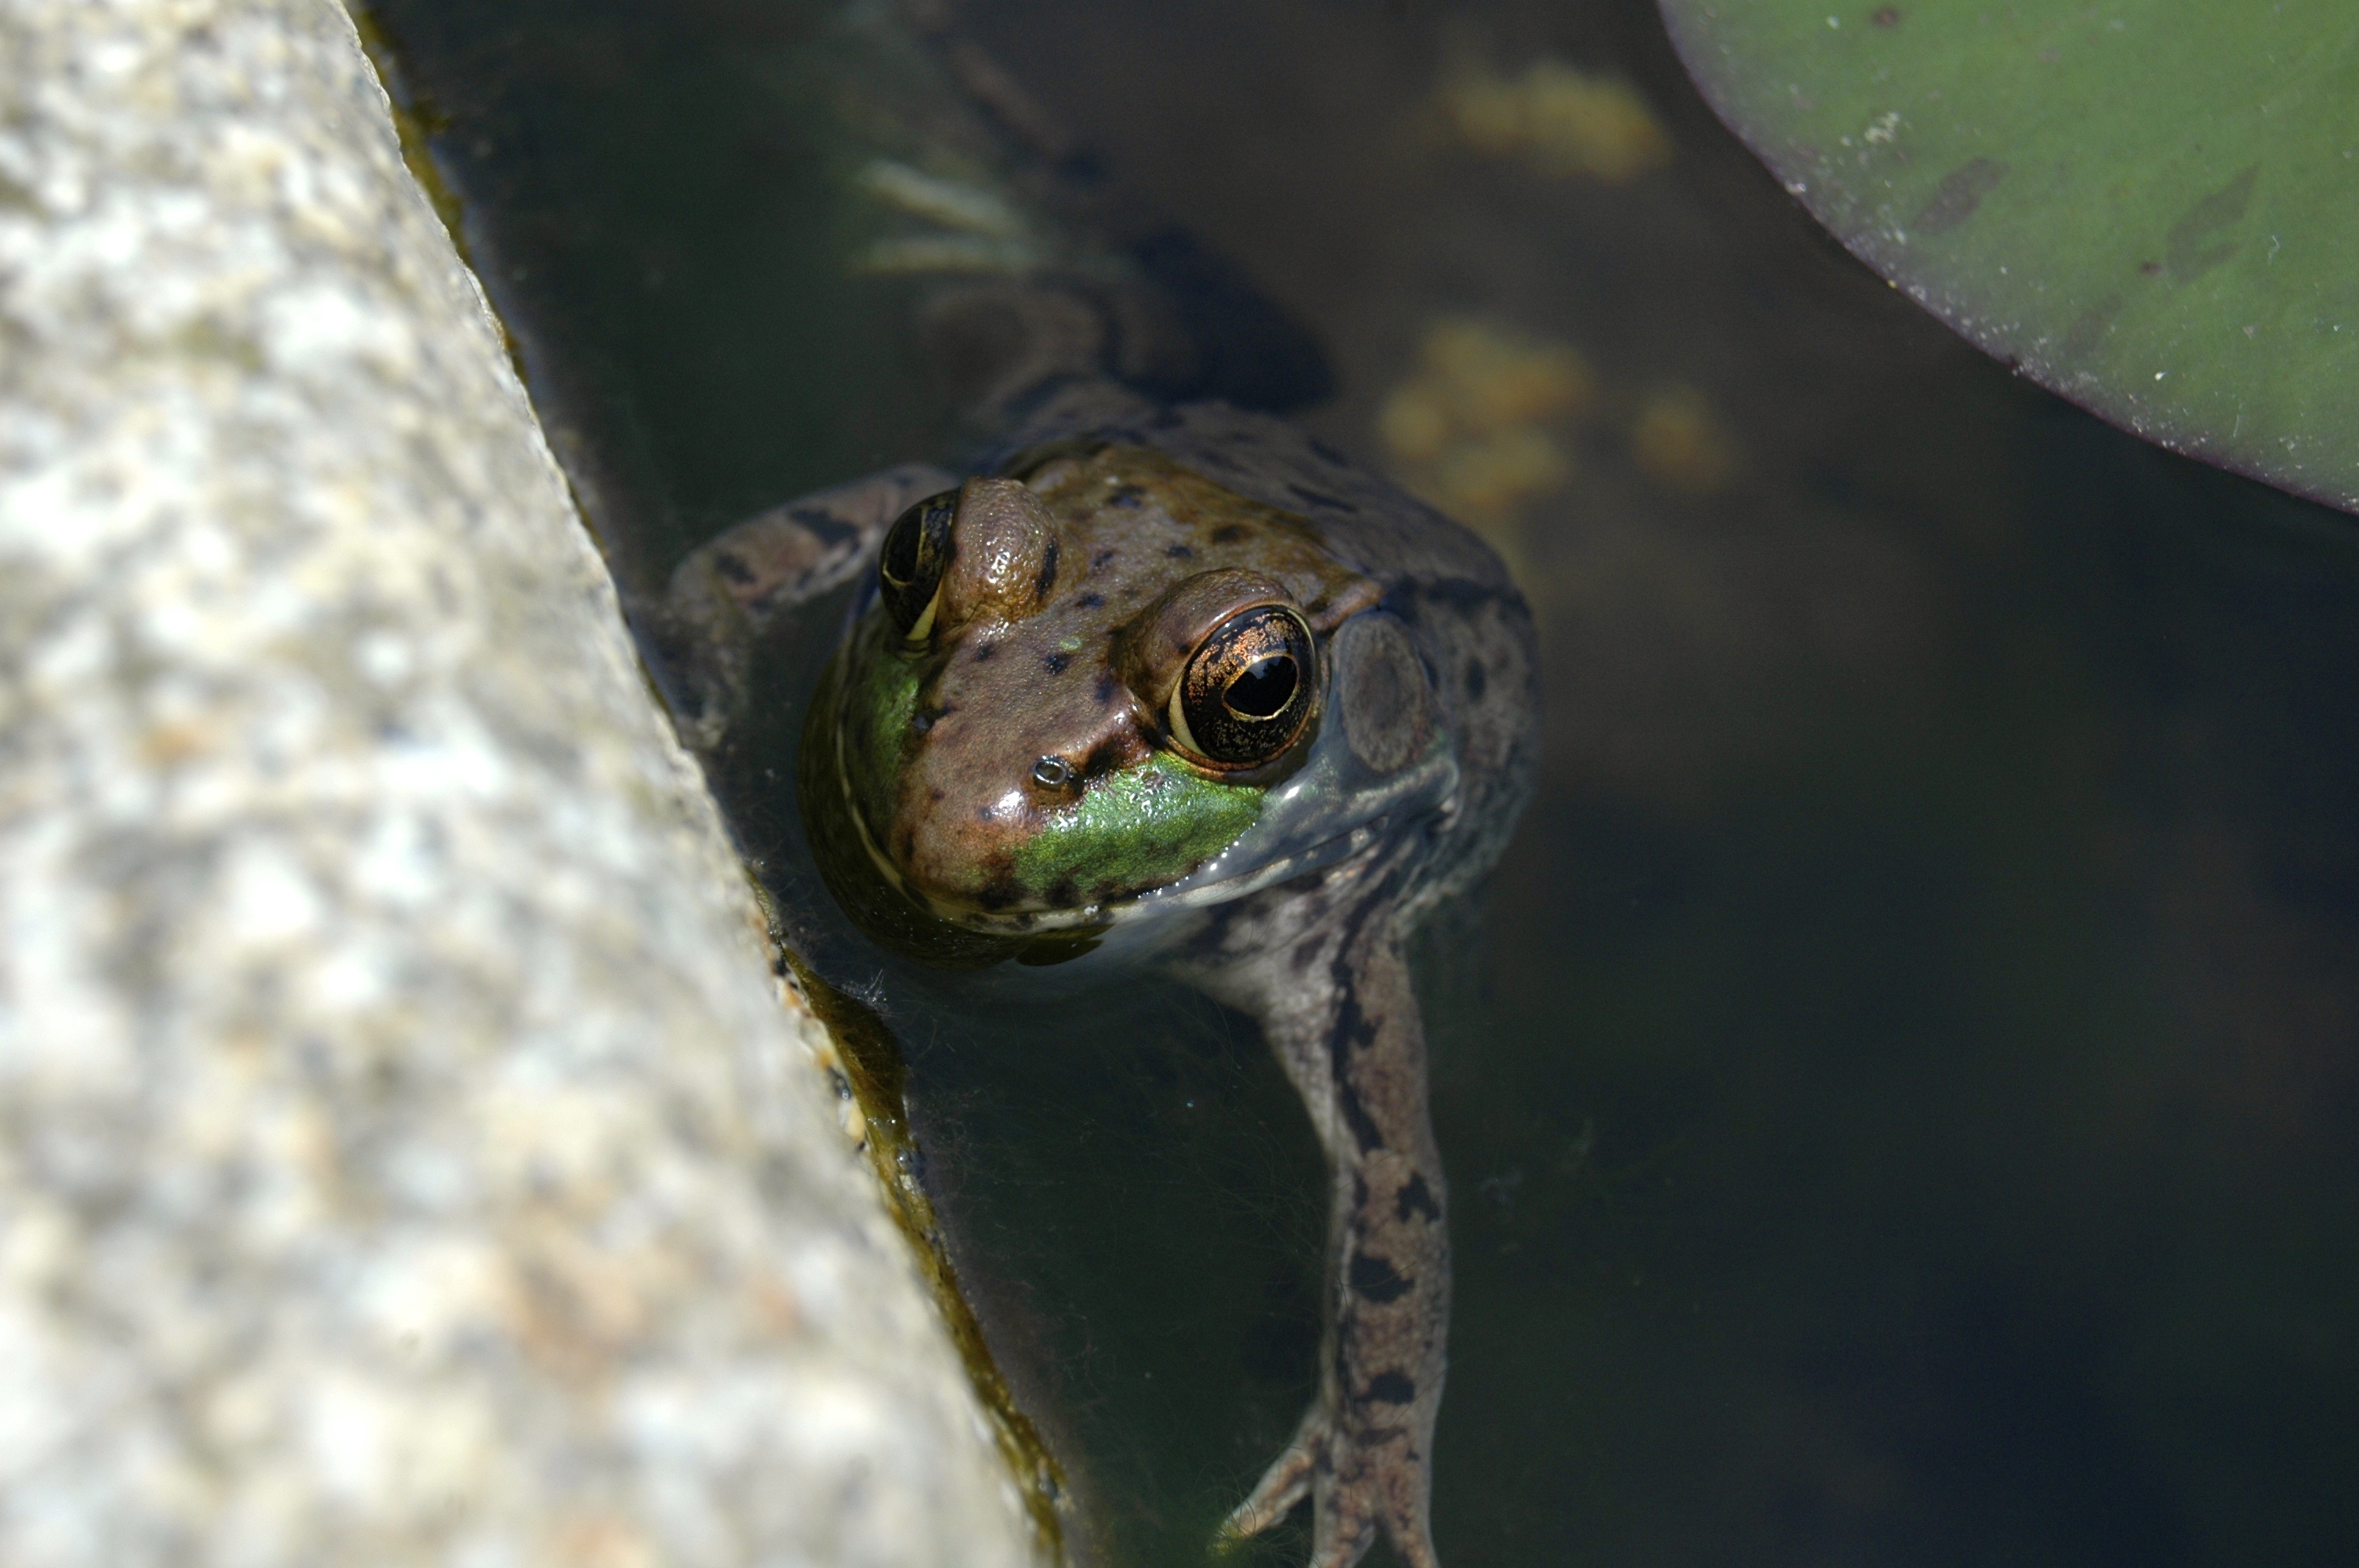
water, nature, pond, wildlife, green, biology, aquatic, frog, reptile, amphibian, fauna, close up, eye, vertebrate, lily, macro photography, ranidae, marine biology